Devon Militia

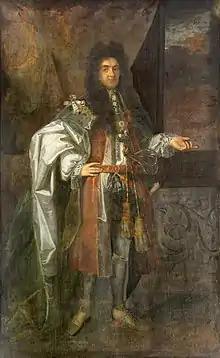
Christopher Monck, 2nd Duke of Albemarle, Lord Lieutenant of Devon and commander of the Devon Militia 1675–85.

When the Duke of Monmouth landed in Dorset to launch his Rebellion in 1685, the Lord Lieutenant of neighbouring Devon was the Duke of Albemarle. Albemarle was known to emphasise the training of his militia, which consisted of six regiments of infantry and one of cavalry; the cities of Exeter and Plymouth also had a regiment each. Albemarle mustered the regiments at Exeter and then marched towards Dorset even before orders arrived from London to do so. Confronting the rebels at Axminster, his cavalry probed forwards. Macaulay asserted that the Devonshire men were ready to go over to Monmouth, and this caused Albemarle to retreat, which turned into a rout, the countryside strewn with abandoned weapons and uniforms. Macaulay has been followed uncritically by many authors, but modern historians find no evidence of this rout (although the Somerset Militia were also present at Axminster and performed poorly; some may even have deserted and joined the rebel duke). Albemarle only had orders to shadow the rebels, not to bring on a major action. He fell back to secure the west and his force's presence prevented Monmouth from accessing recruits and supplies from that direction. He then followed the rebels, re-occupying towns and garrisoning the small ports to prevent foreign aid reaching them. After the Battle of Sedgemoor the Devon Militia were active in rounding up fugitive rebels. Despite their service against Monmouth, James II stood the militia down within days of the rebellion's defeat, intending to use the local militia taxes to pay for his expanding Regular Army, which he felt he could rely upon, unlike the locally commanded militia. The Devon Militia was ordered not to muster for training in 1687, and was not embodied when William of Orange made his landing in the West Country in 1688 (the Glorious Revolution).